Frank Delgrosso

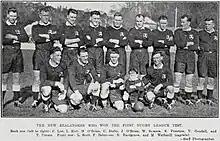
New Zealand team to play the 1st test v England on 4 August 1928 at Carlaw Park.

Frank attended St. Columba's School in Ponsonby. Following school he began playing for the Ponsonby player in the Auckland Rugby League competition, Delgrosso was first selected for the New Zealand side in 1921. He made his Test debut against Great Britain in 1924 and went on to play in nine Test matches. This included captaining New Zealand in the second and third Test matches in 1924. He also played for the Auckland Provincial team in 1924 and scored a try in a 13–28 loss. He was part of the 1926-1927 tour of Great Britain.